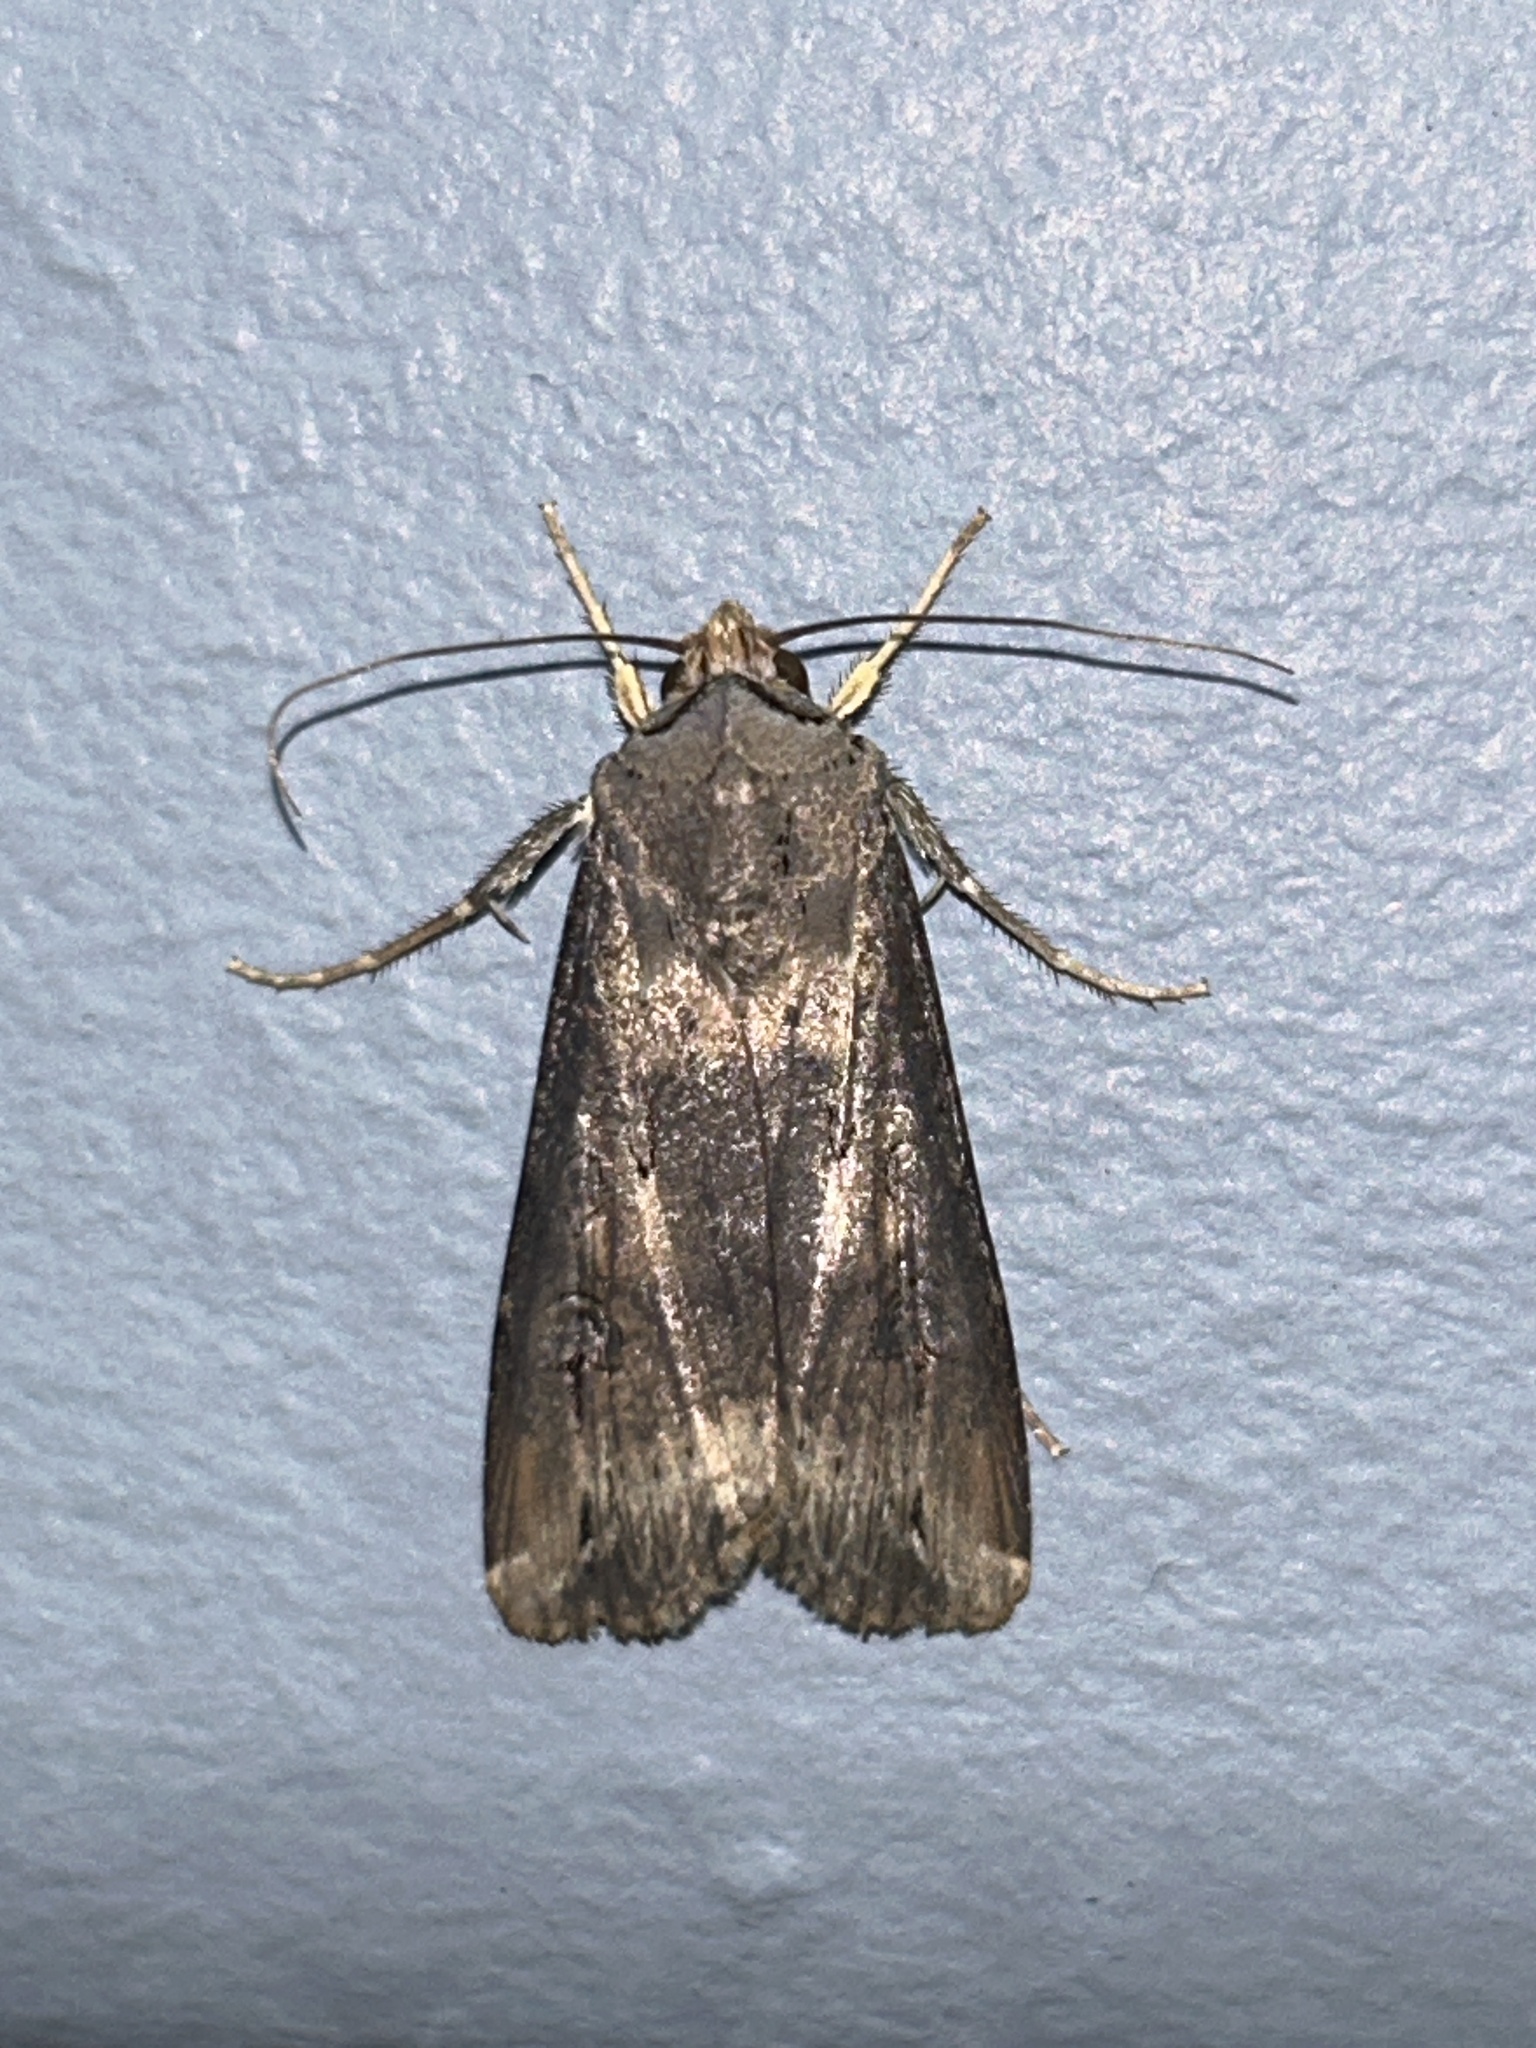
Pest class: cutworms